Ise-Asahi Station

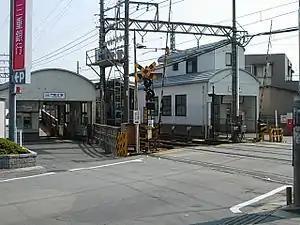
Ise-Asahi Station

is a passenger railway station in located in the town of Asahi, Mie District, Mie Prefecture, Japan, operated by the private railway operator Kintetsu Railway.